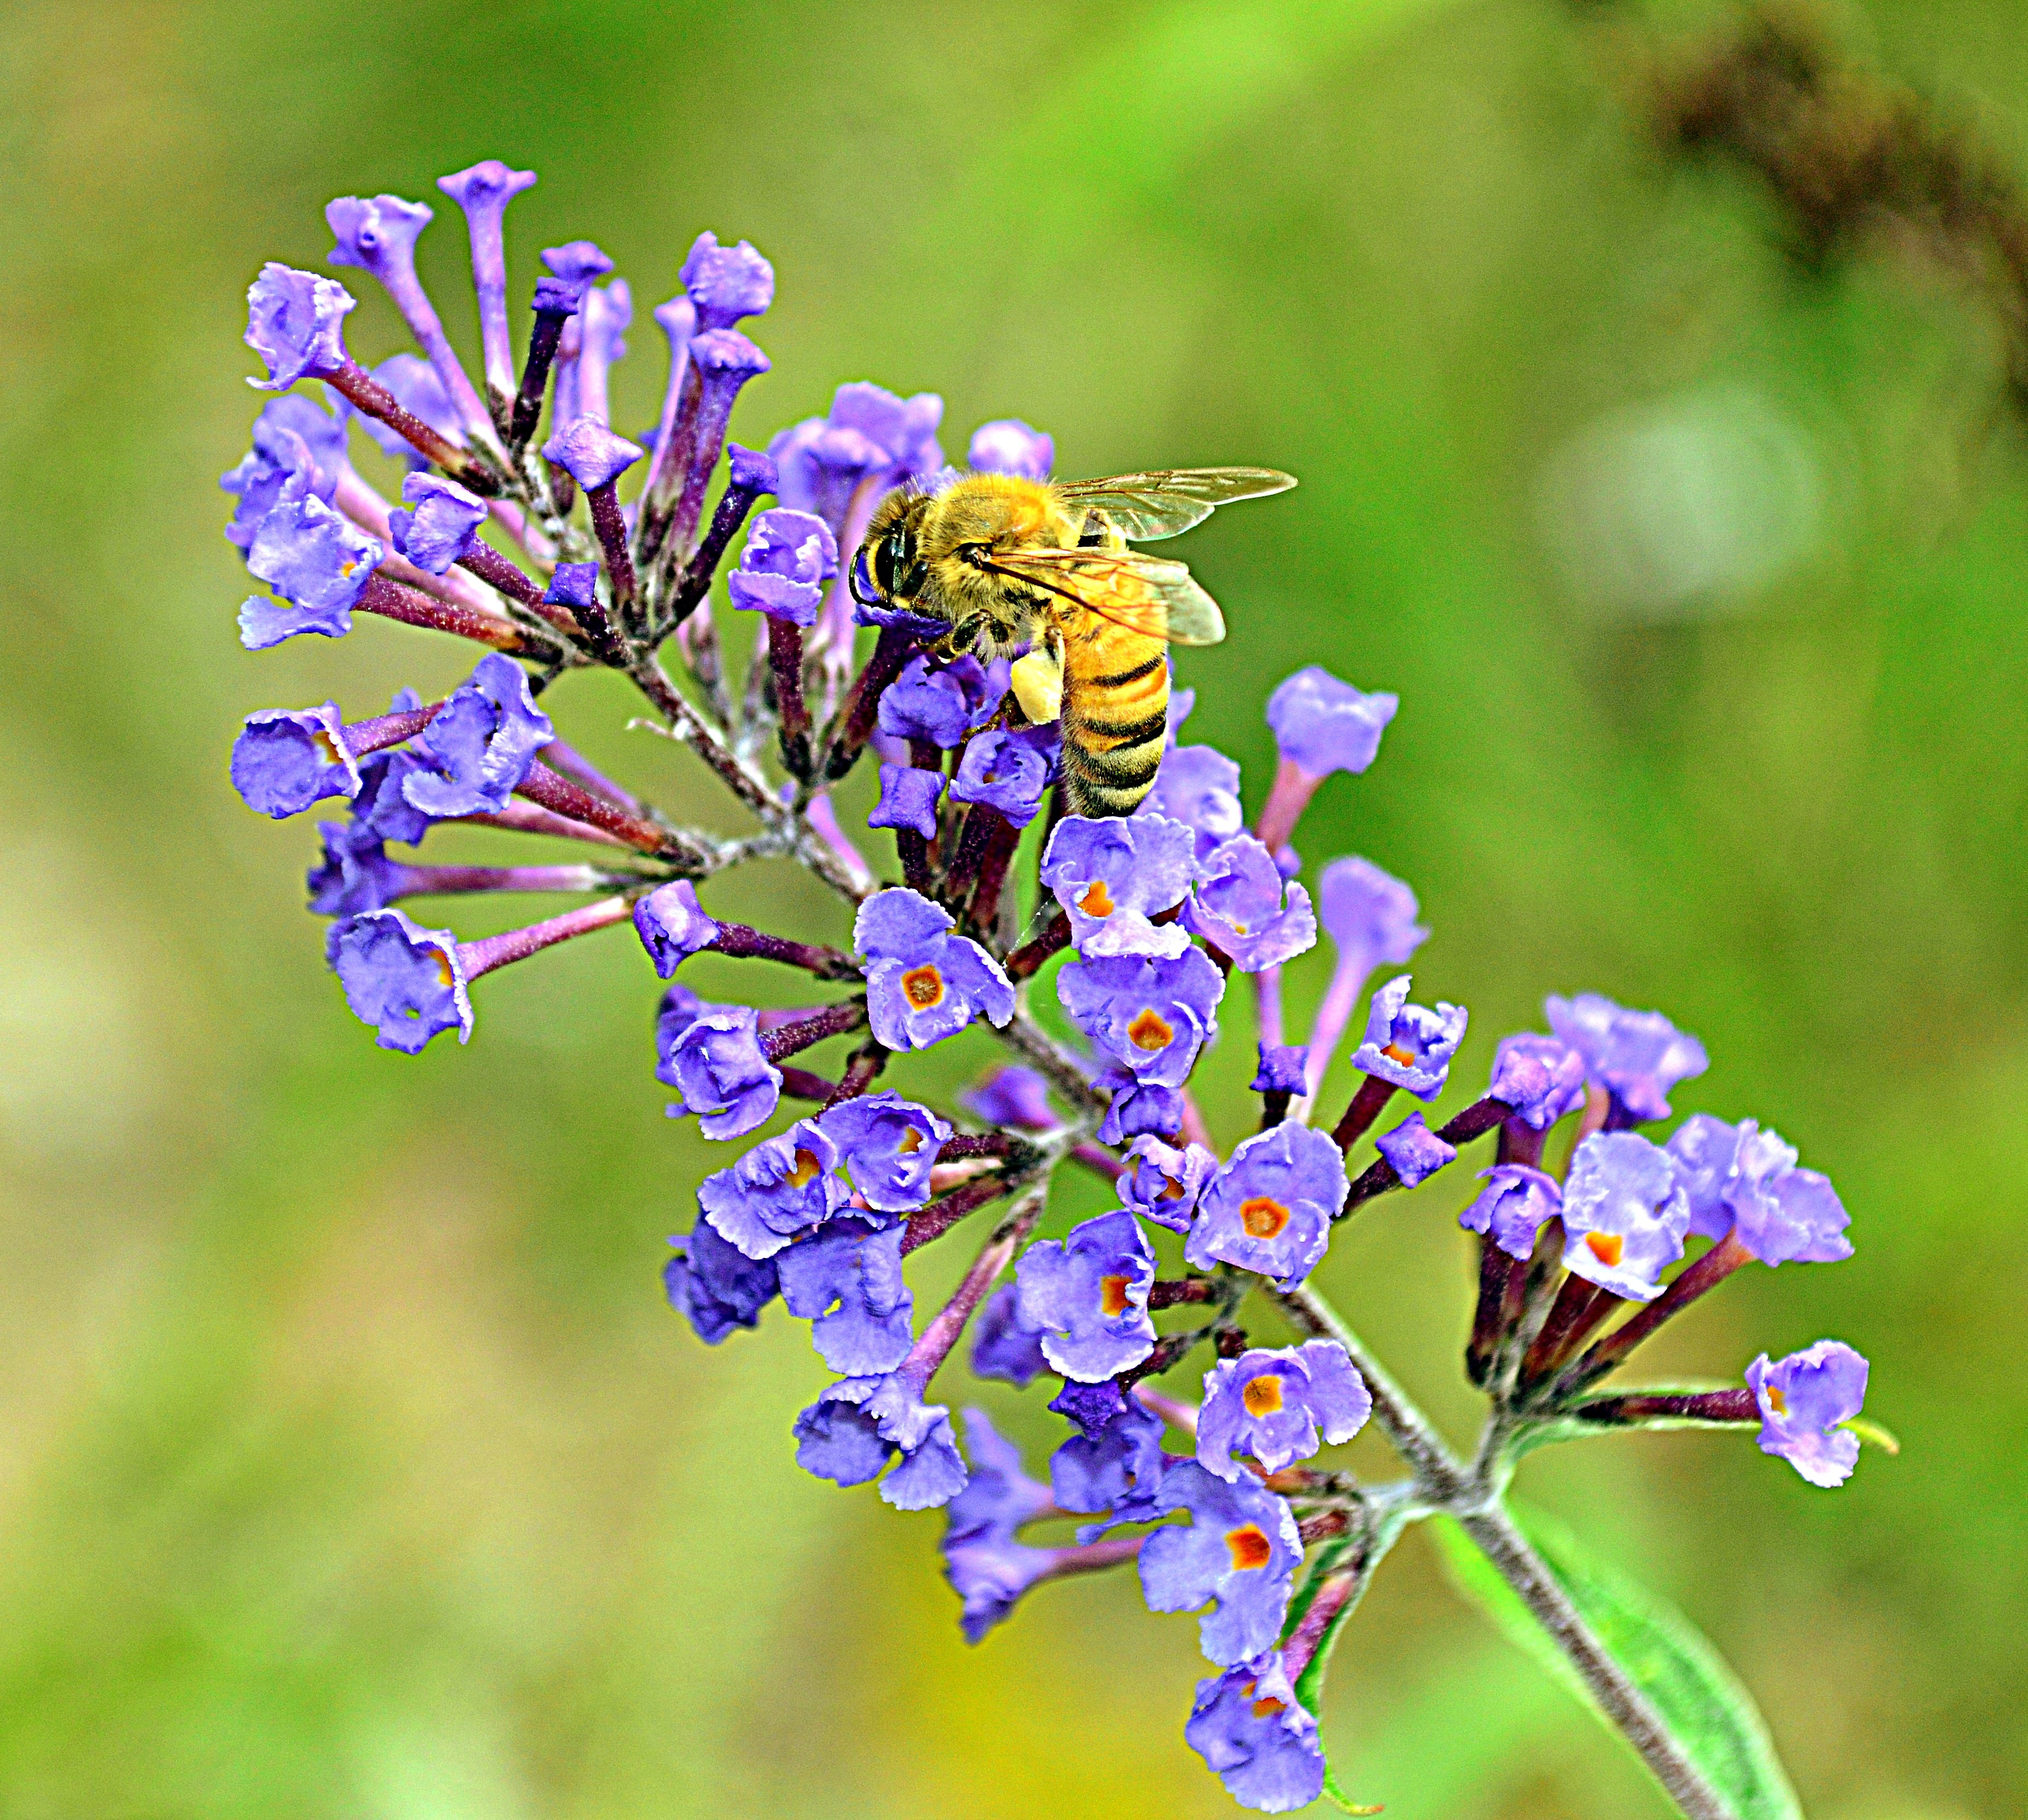
nature, blossom, plant, meadow, flower, pollen, herb, insect, macro, botany, garden, flora, lavender, invertebrate, wildflower, bee, nectar, macro photography, flowering plant, honey bee, working bee, land plant, english lavender